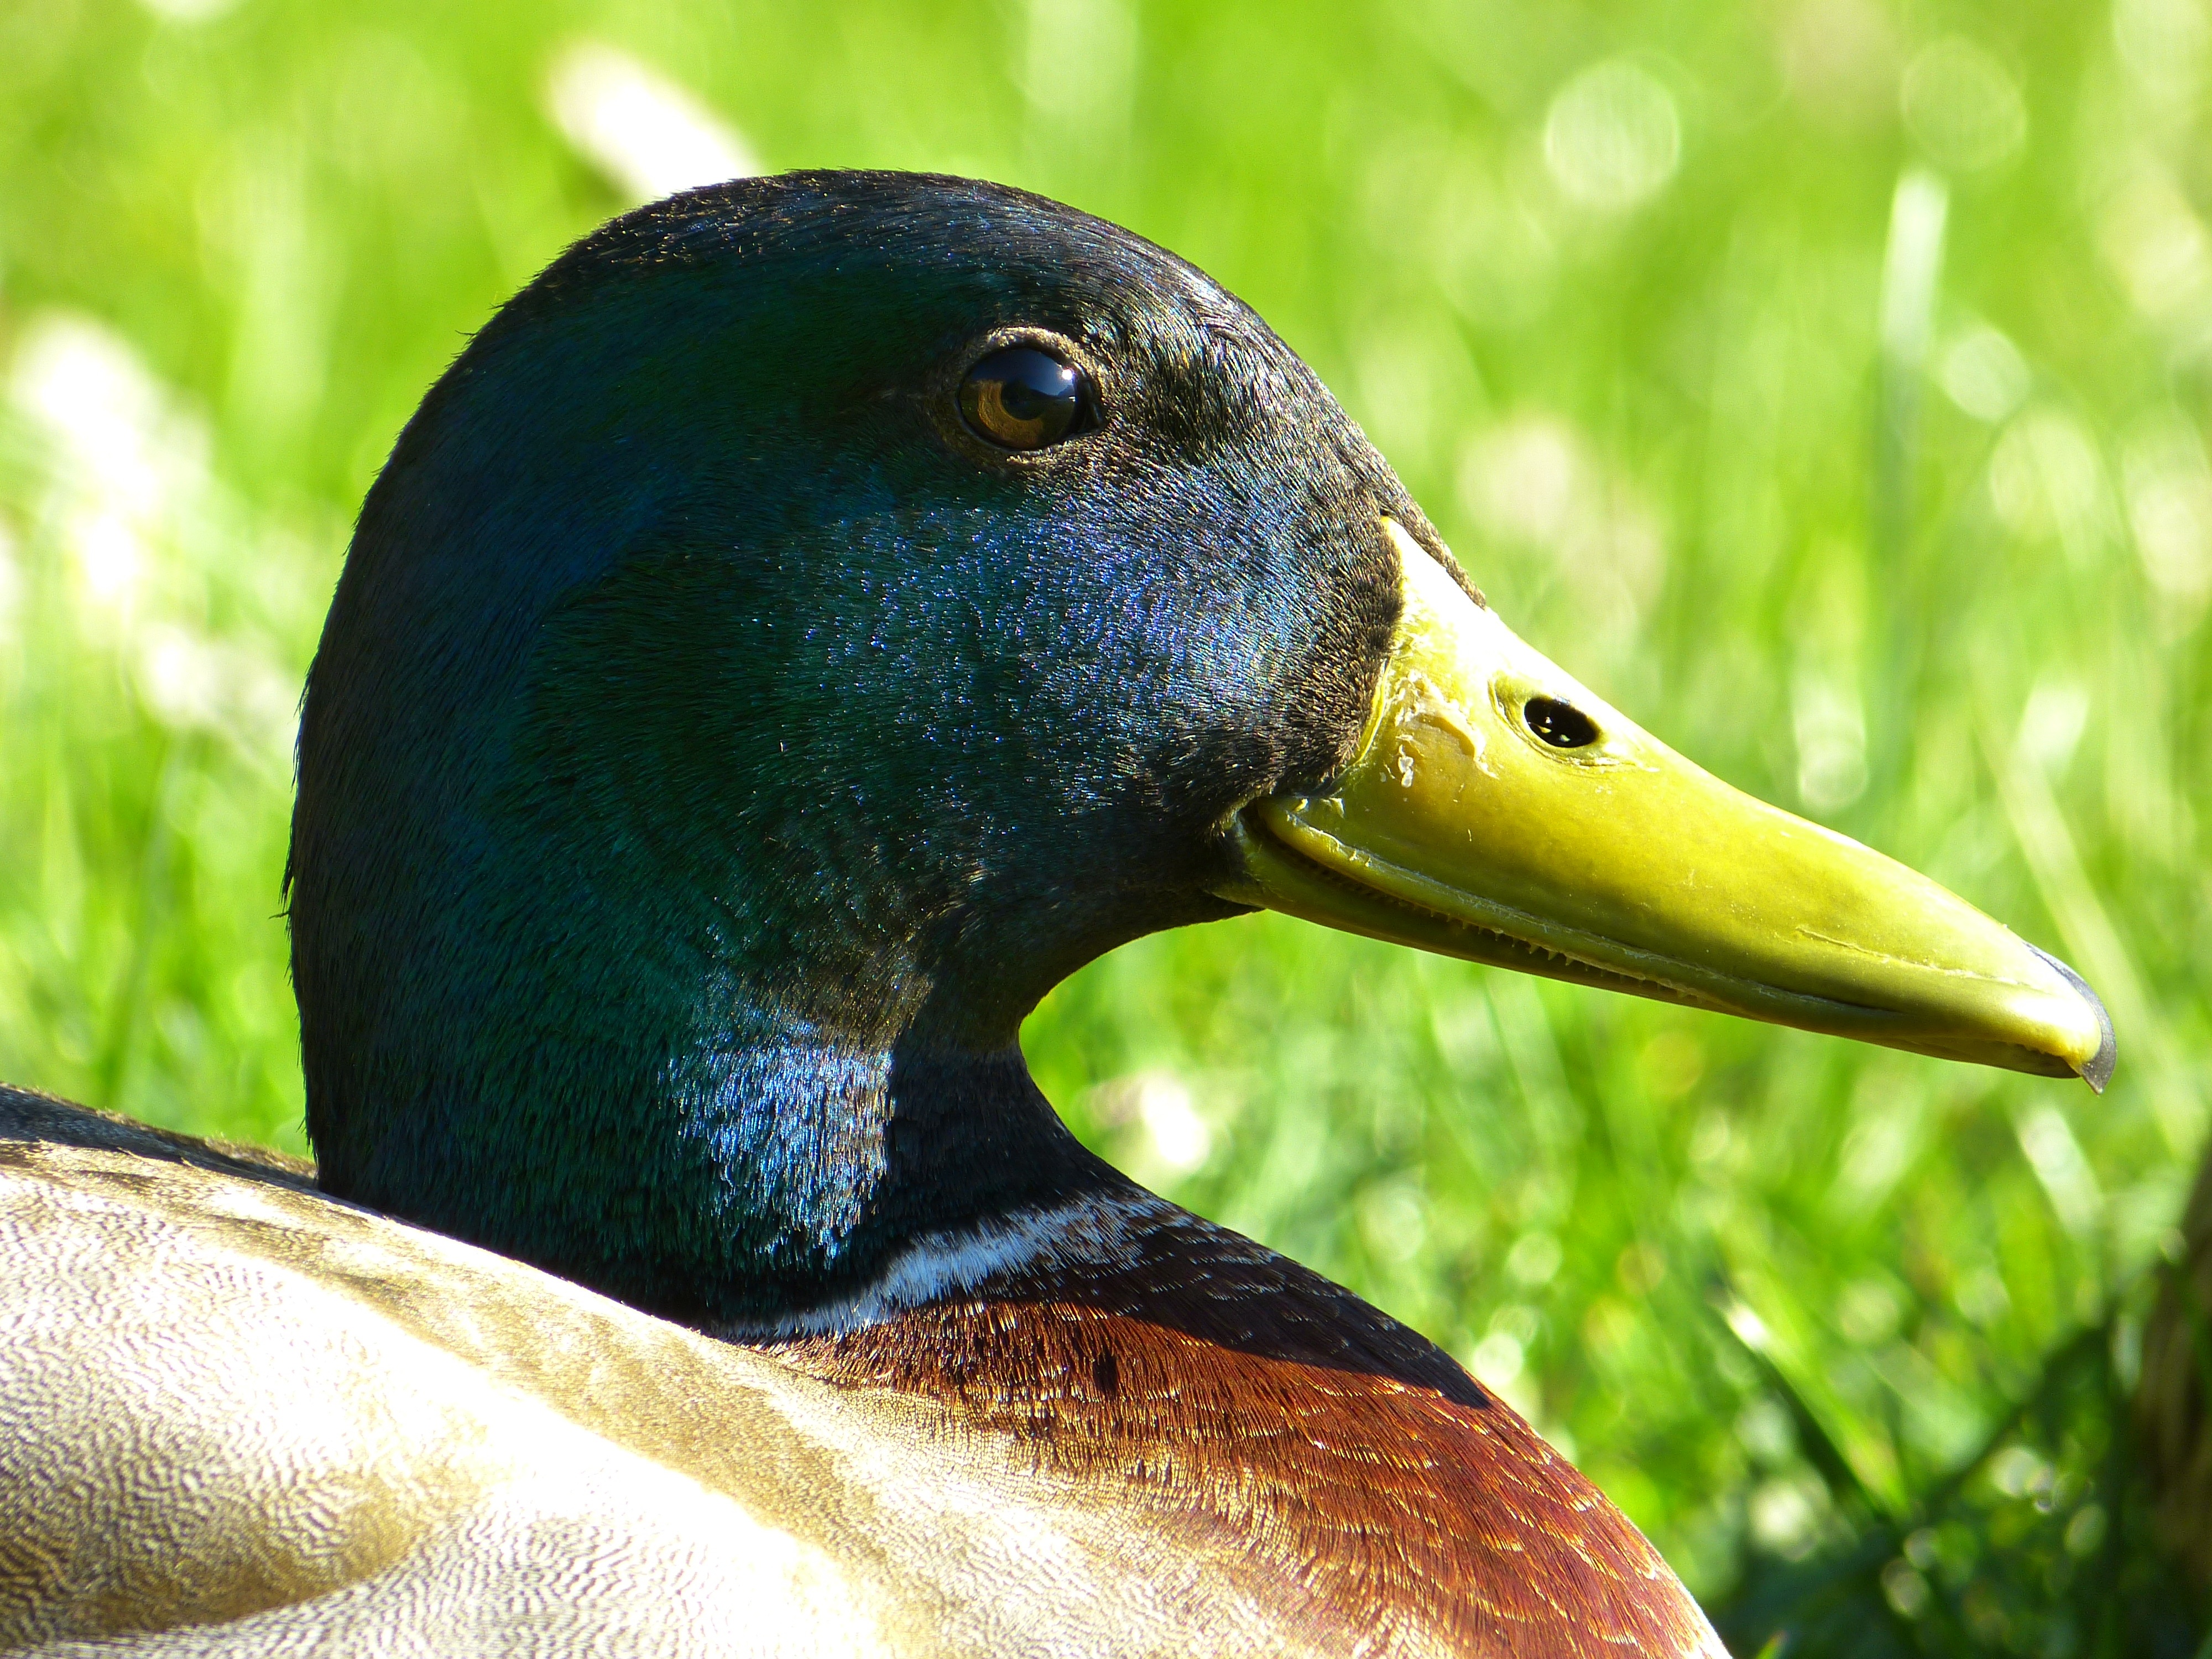
nature, bird, animal, male, wildlife, green, beak, color, colorful, fauna, plumage, poultry, drake, close up, duck, vertebrate, beautiful, waterfowl, water bird, mallard, duck bird, ducks geese and swans